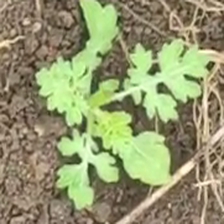
Weed species: Gajar_gavat_(Parthenium hysterophorus)